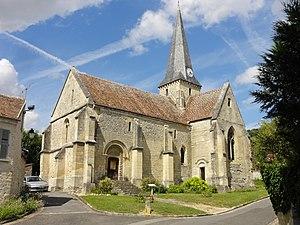
Église Saint-Pierre-aux-Liens-et-Saint-Étienne de Brignancourt.
L'église Saint-Pierre-aux-Liens-et-Saint-Étienne, ou Saint-Pierre-ès-Liens, est une église catholique paroissiale située à Brignancourt, dans le département français du Val-d'Oise. C'est un édifice modeste de style majoritairement roman et gothique primitif, qui réunit une nef non voûtée de la fin du XIᵉ siècle à un chœur de deux travées terminé par un chevet plat, et fut complétée ultérieurement, à la fin du XIIIᵉ ou au début du XIVᵉ siècle, par un croisillon au sud de la première travée du chœur. Celui-ci sert de base au clocher resté inachevé en raison de son contrebutement insuffisant. Les éléments les plus remarquables à l'extérieur sont le portail de style roman tardif, qui est entouré d'un rang de bâtons brisés se continuant sur les piédroits, et surmonté d'un tympan quadrillé, ainsi que la corniche beauvaisine du clocher et du chœur. Le croisillon est éclairé par une grande baie munie d'un remplage de style rayonnant tardif, qui annonce la transition vers le style flamboyant. Plus discrets se font les linteaux monolithiques à claveaux simulés des petites baies romanes à simple ébrasement, dont quatre exemplaires subsistent au sud de la nef, et deux sur le versant nord.